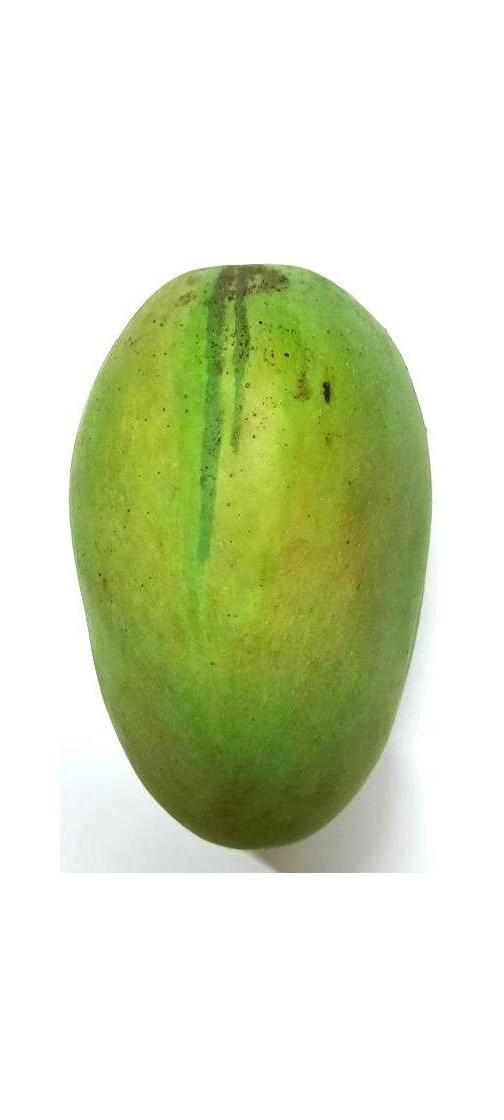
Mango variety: Shada